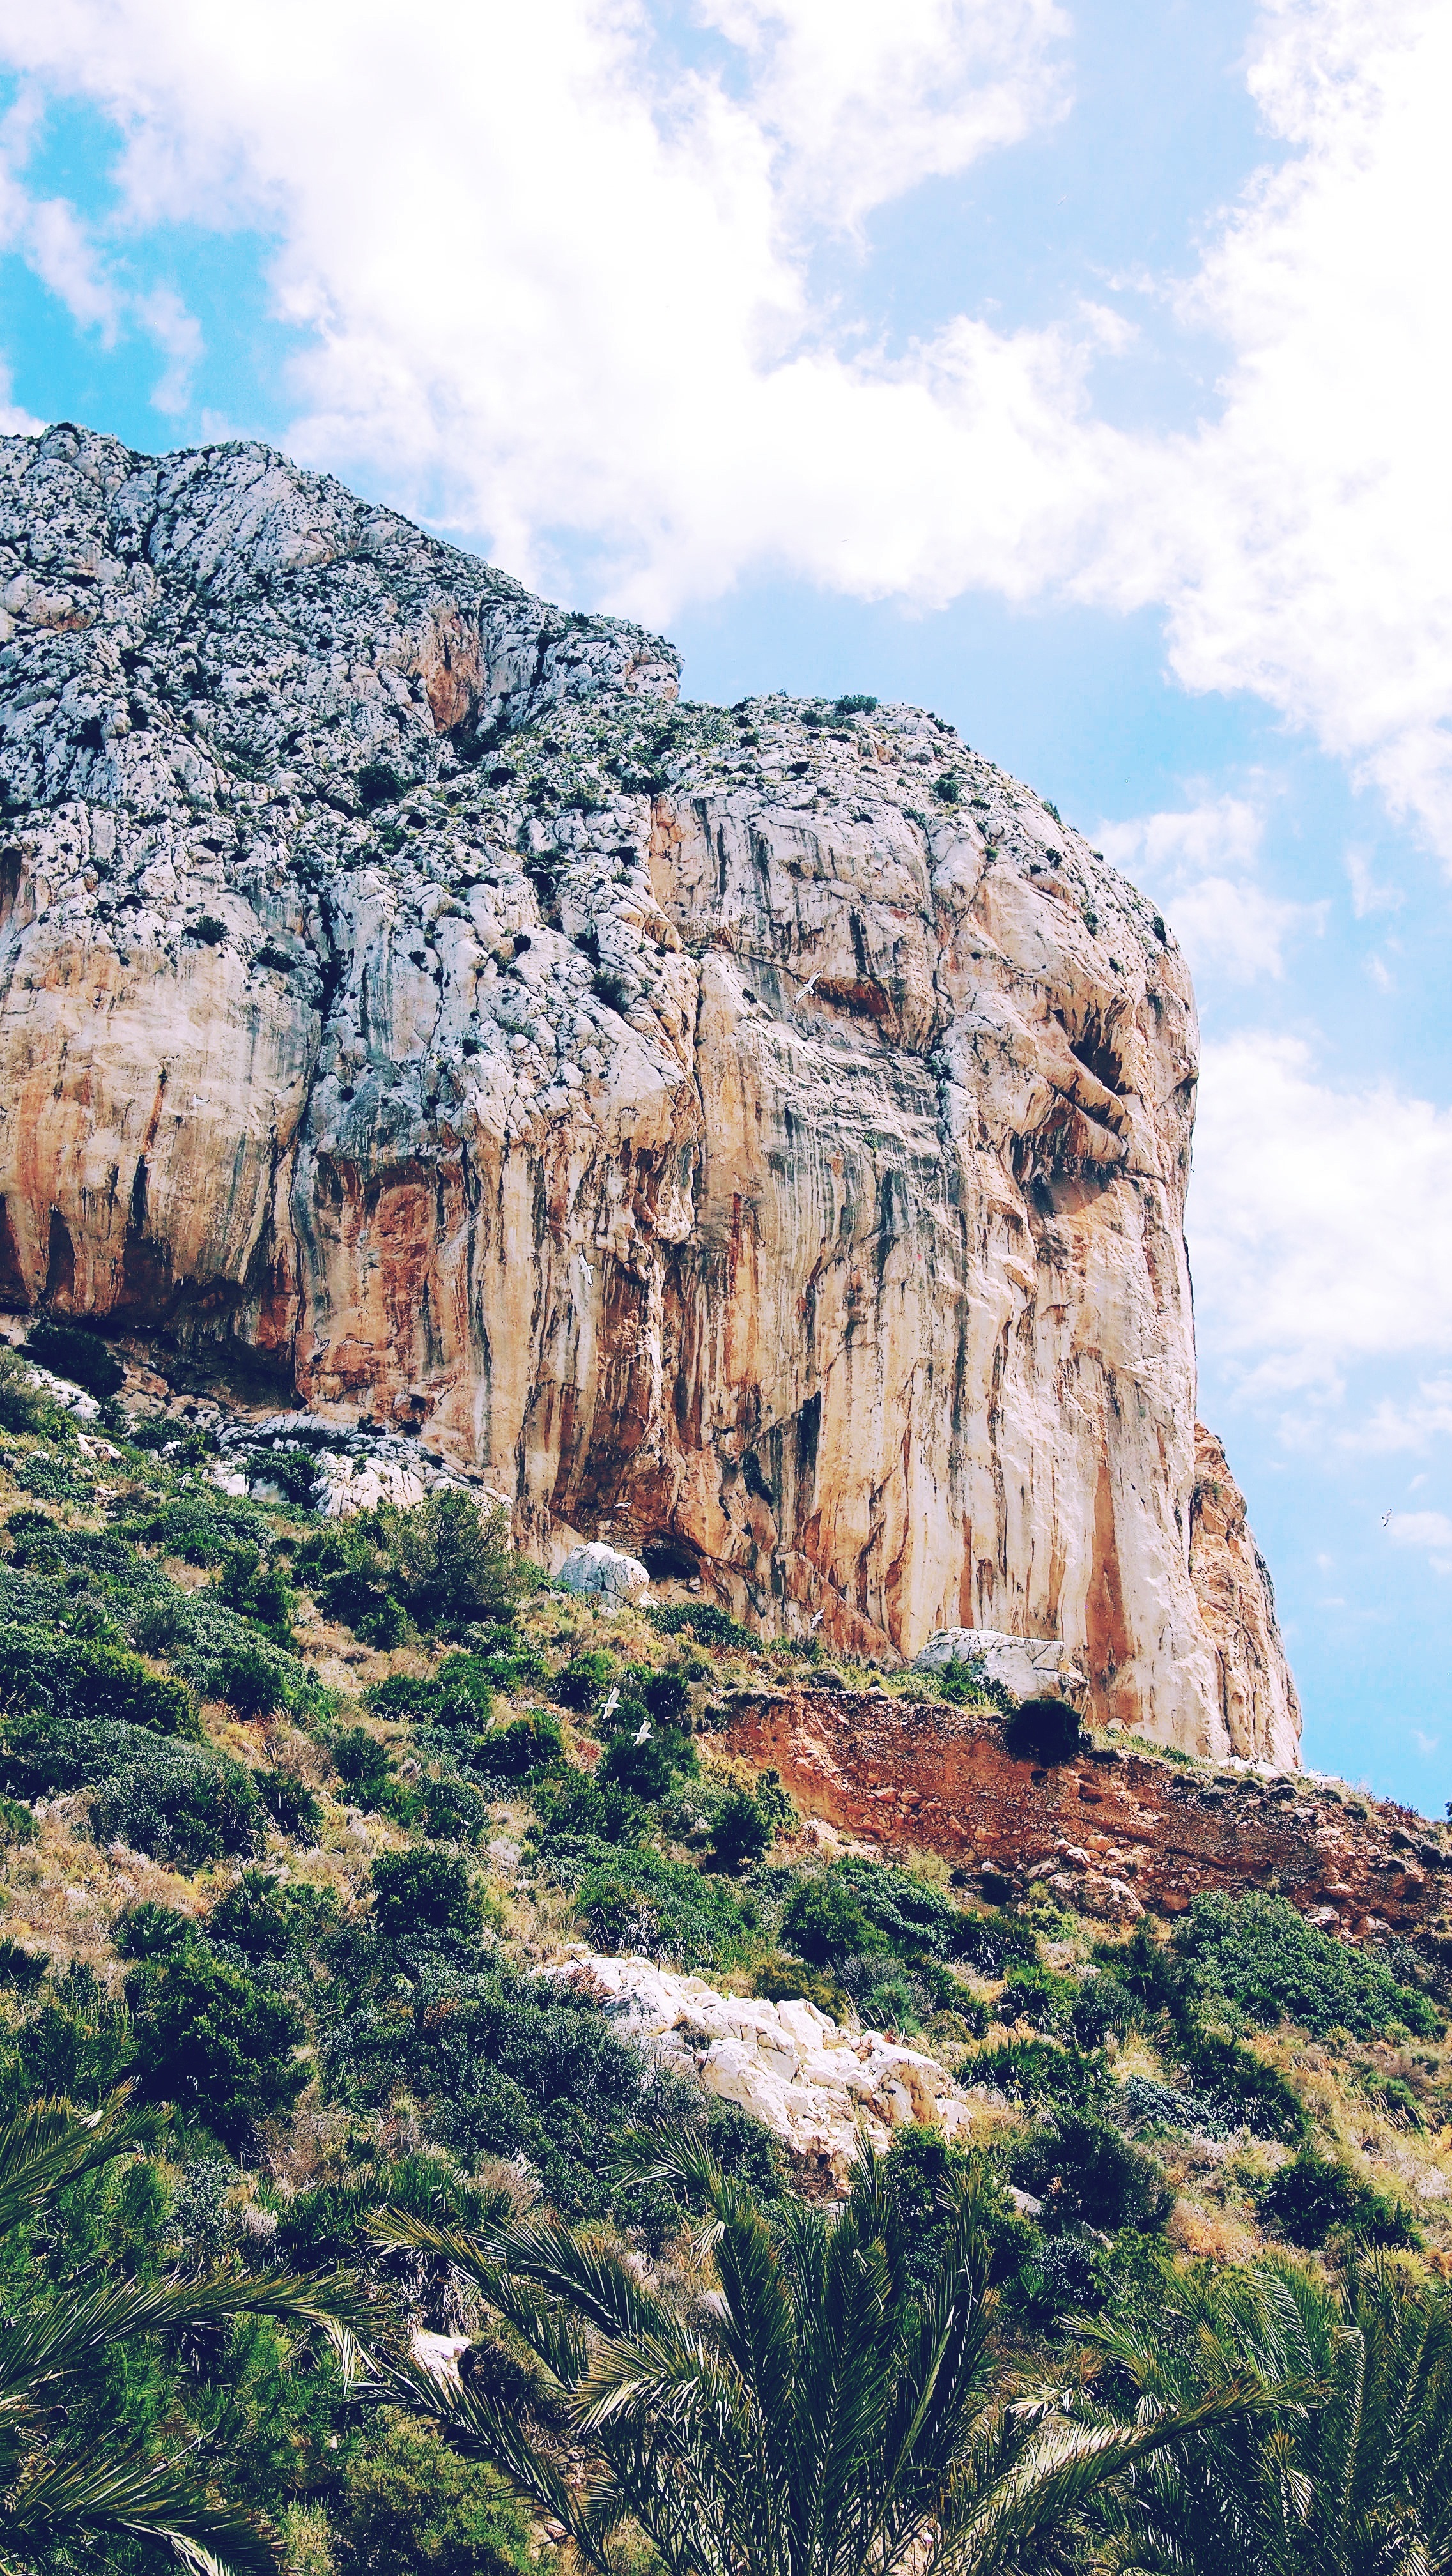
beach, landscape, sea, coast, water, nature, rock, mountain, sky, view, vacation, travel, formation, cliff, arch, evening, green, park, blue, canyon, terrain, national park, waves, clouds, spain, geology, badlands, plateau, beautiful, huge, afternoon, cape, wadi, beautiful view, landform, calp, geographical feature